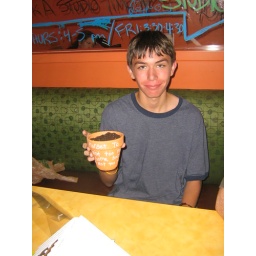
Murphy plants food in the flower pot